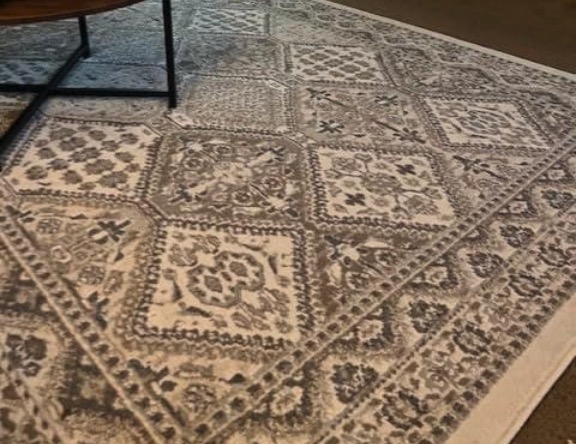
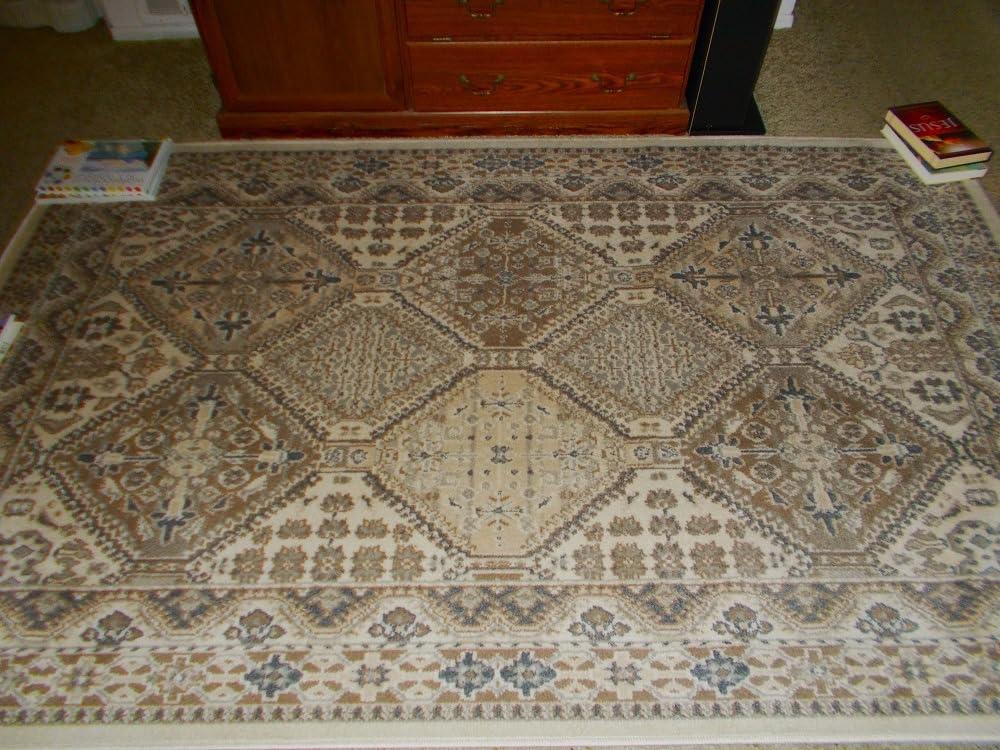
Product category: misc
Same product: yes